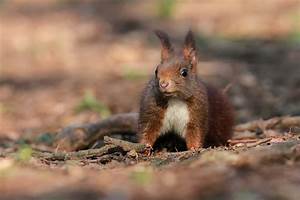
Label: scoiattolo